James Booker

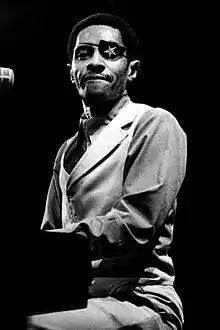
Booker in 1978

James Carroll Booker III (December 17, 1939 – November 8, 1983) was an American New Orleans rhythm and blues keyboardist and singer. Flamboyant in personality and style, and a pianist of extraordinary technical skill, he was dubbed "the Black Liberace."